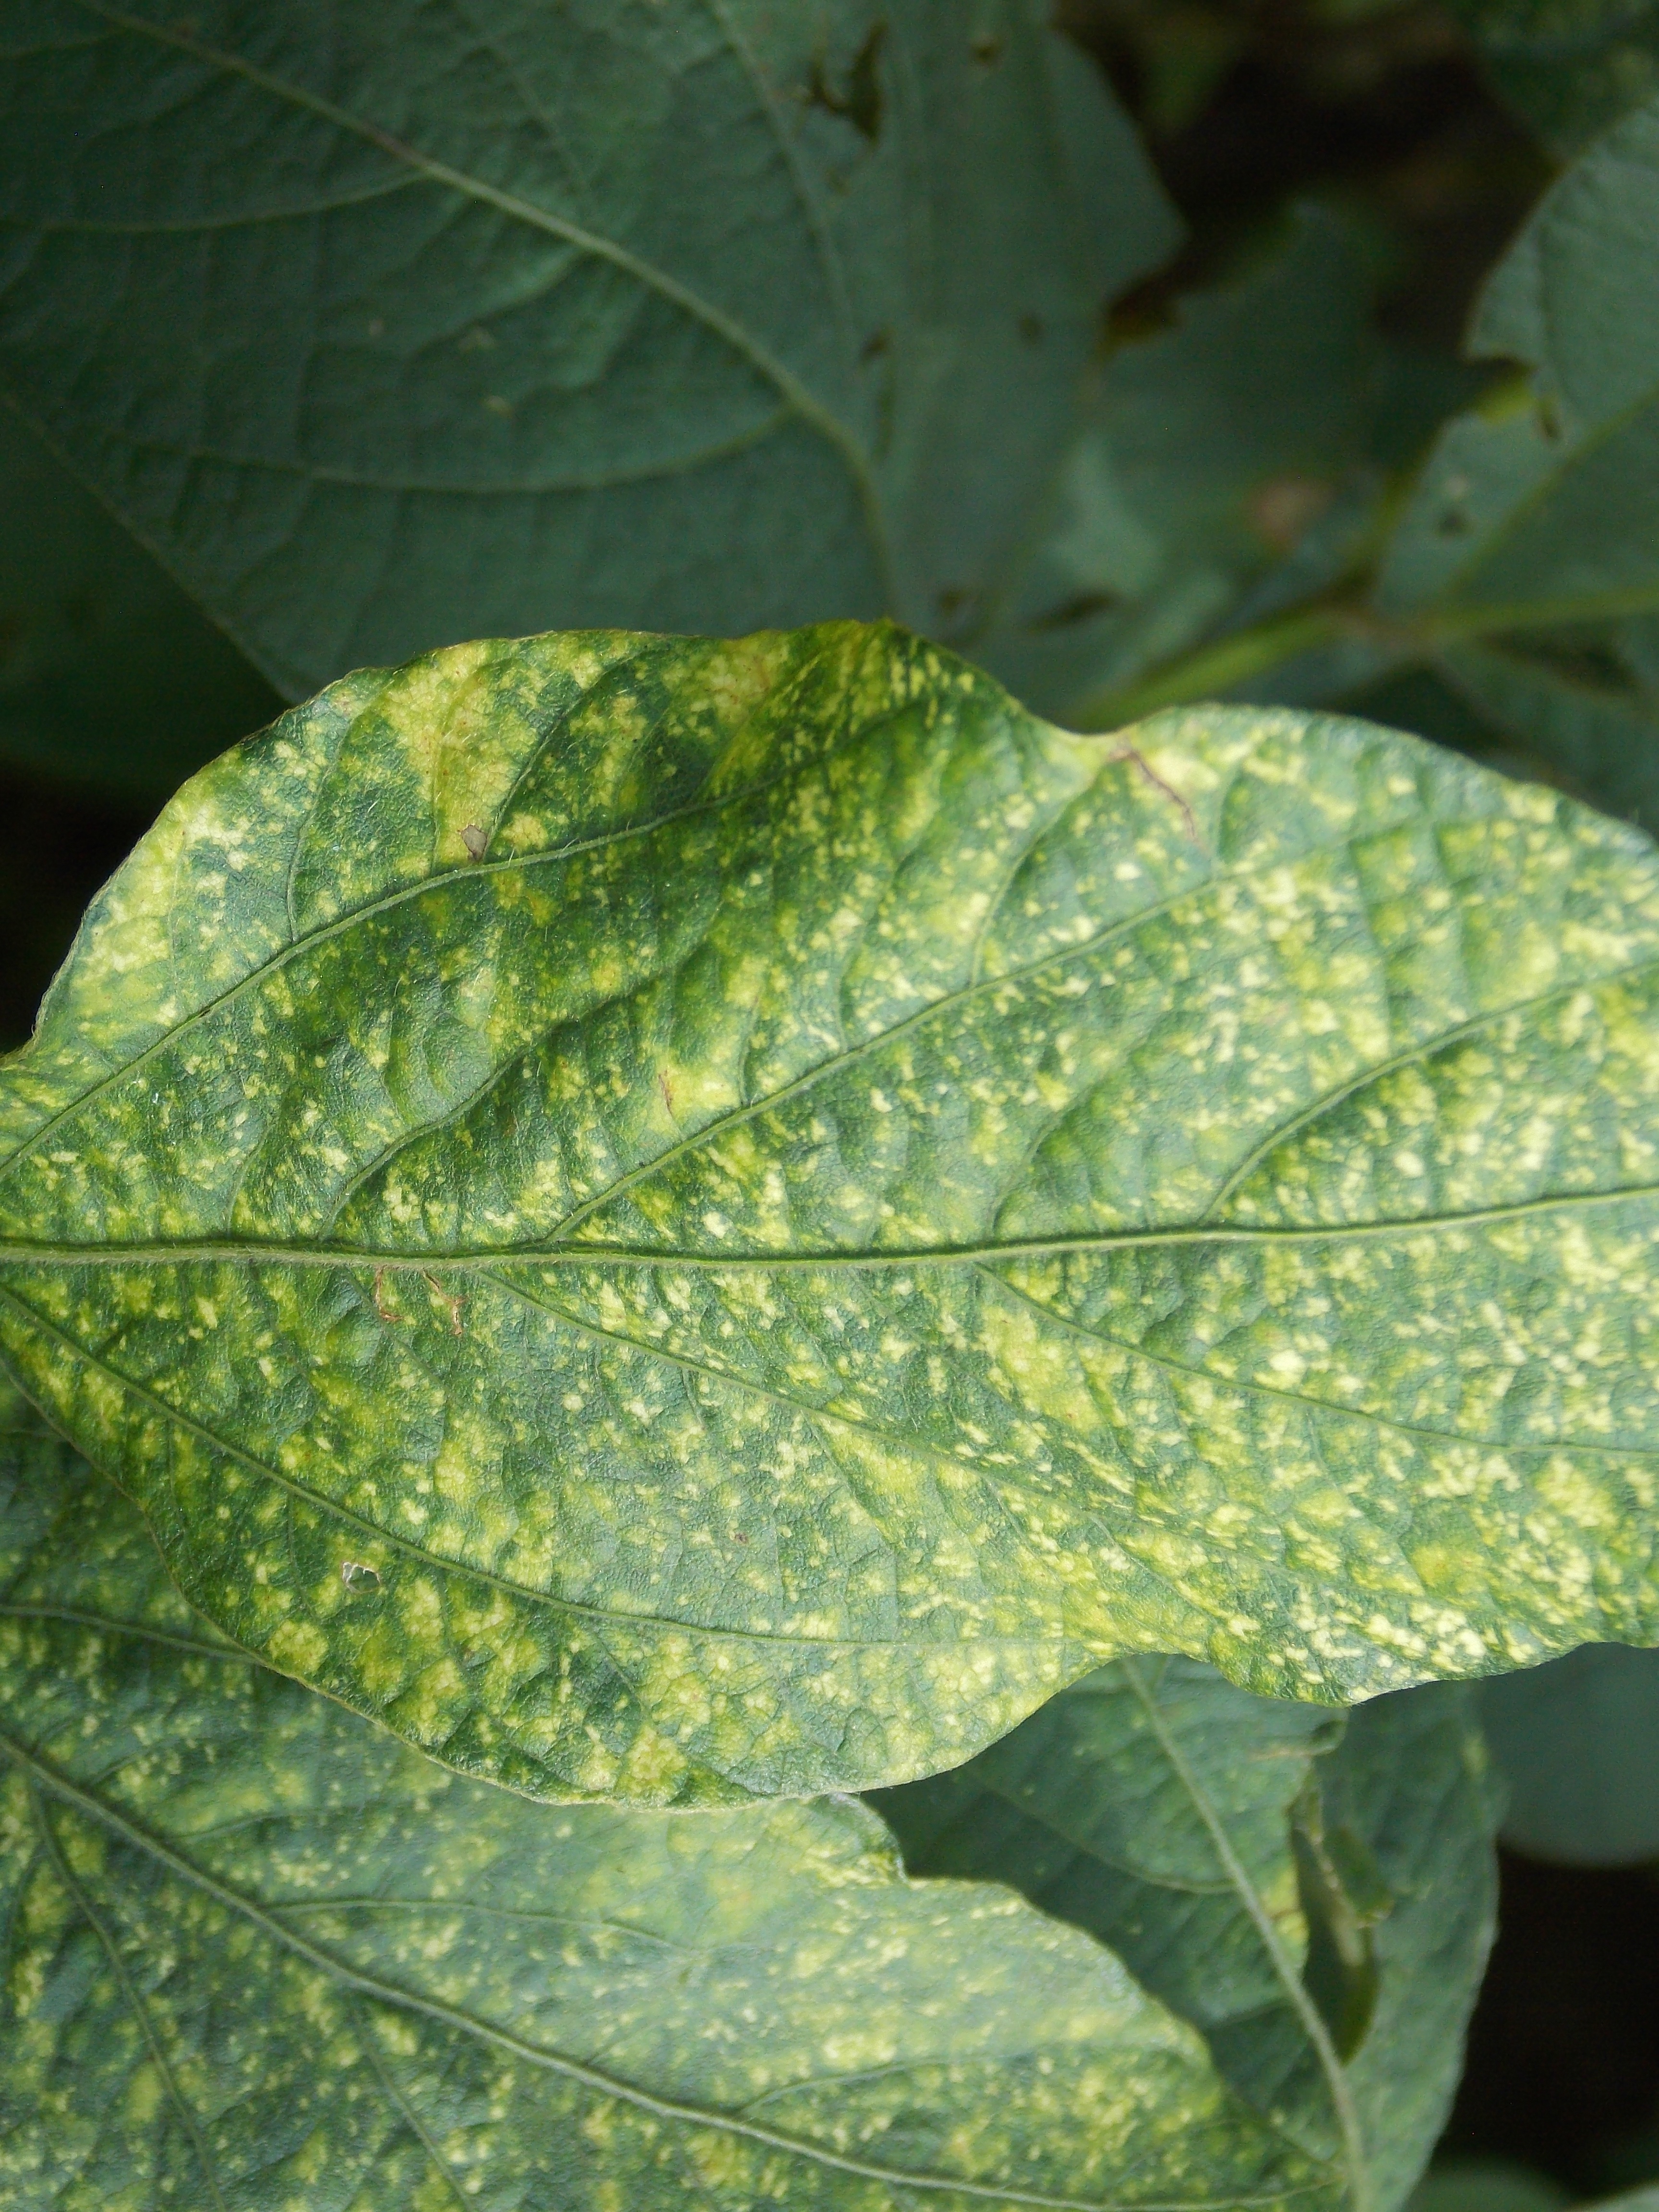
Label: Disease